Benin ivory mask

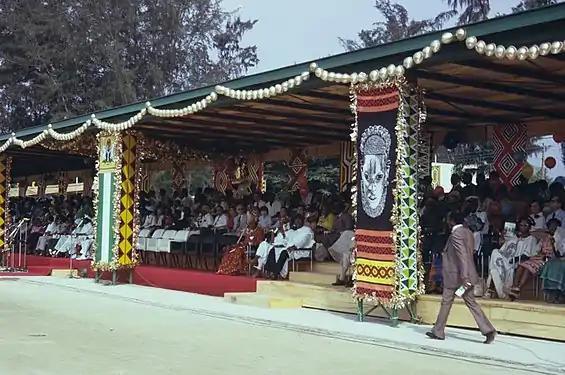
Festac 77, a major cultural festival in Nigeria, united African nations under the Idia mask emblem "(pictured on the right)".

The Benin Pendant Mask has become an iconic image of Benin art, and the British Museum version in particular was featured on Nigerian one Naira banknotes in 1973, and was chosen as the official emblem of the pan-Africanist FESTAC 77 cultural festival in 1977, so that this design is often known in modern Nigeria as the FESTAC Mask. The Nigerian government was unsuccessful in securing a loan of the work from the British Museum, and commissioned Edo artist Erhabor Emokpae to recreate the mask as a 20-foot tall bronze centerpiece for the festival (on display at the National Arts Theatre since 1979). He also designed a FESTAC flag with the mask as central charge on an unequally banded black-gold-black vertical tricolor, and being responsible for the event's extensive graphic design. Another Edo artist, Felix Idubor, was commissioned to carve two replica masks in ivory for the Nigerian National Museum. A 150 kg bronze reproduction was also donated to UNESCO in 2005.